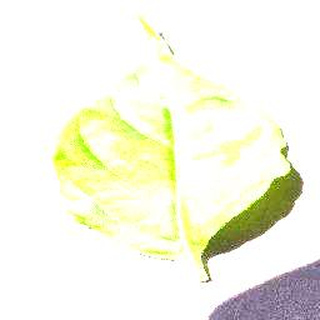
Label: healthy_bell_pepper